Eaton, Crane & Pike Company Factory

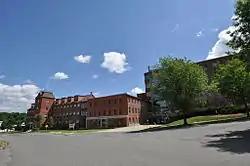

The Eaton, Crane & Pike Company Factory, once the Terry Clock Company Factory is a historic former factory complex in Pittsfield, Massachusetts. Developed over a period of years between 1883 and 1967, the complex was home to one of Pittsfield's major paper concerns, and a significant local employer. Now converted to mixed residential and light industrial use, it was listed on the National Register of Historic Places in 1990.